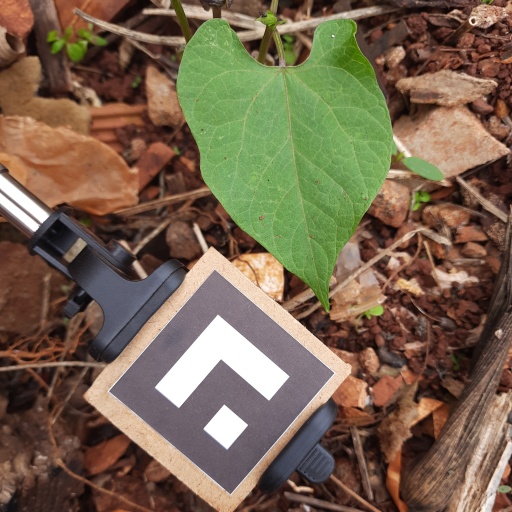
Observations: wavy surface, no eating holes, with soild dust, under shade